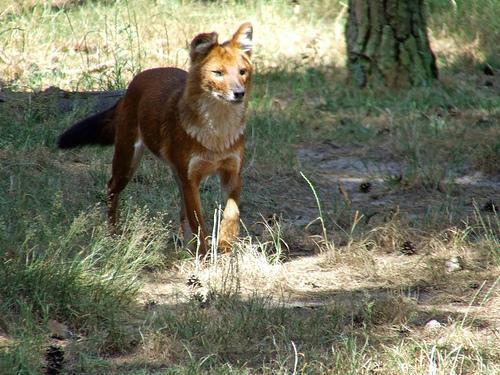
dhole